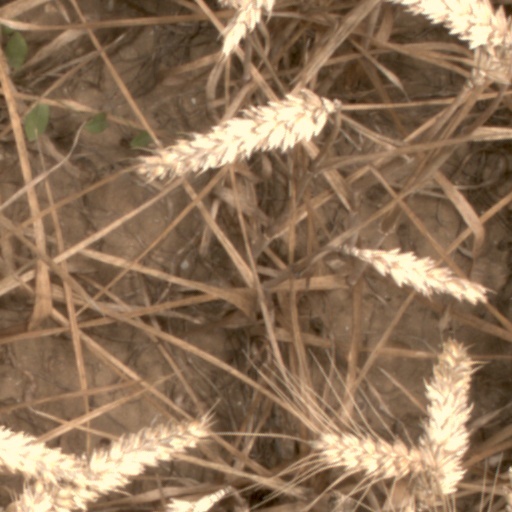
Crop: wheat